Salam Fayyad

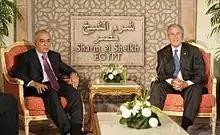

On 15 June 2007, following Hamas' takeover of Gaza, Fayyad was appointed Prime Minister of a disputed emergency government, appointed by President Abbas. It was a government without any Fatah or Hamas members, supported by Fatah, Israel and the West. This appointment was challenged as illegal, because it was not approved by the Legislative Council as required by the Palestinian Basic Law.